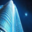
Label: skyscraper